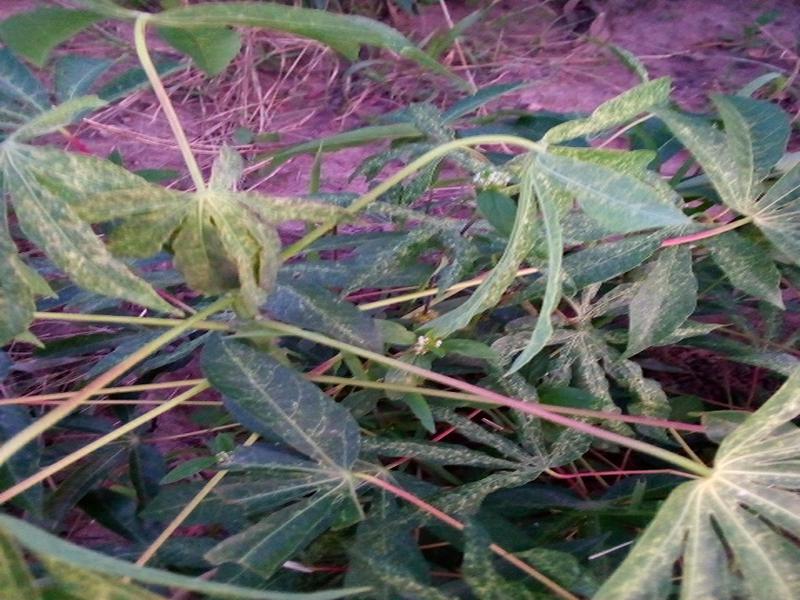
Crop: cassava
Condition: green_mottle